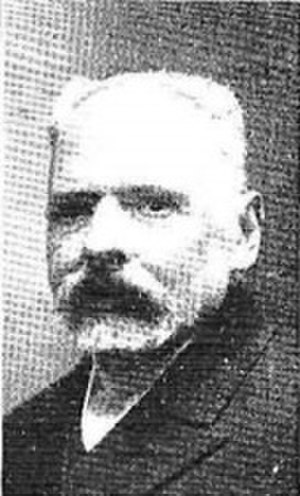
Joaquín Valverde Durán
Joaquin Valverde Durán var en spansk komponist, fløjtenist og dirigent.